Jack in the Green

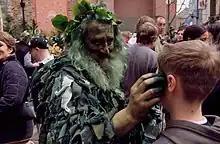
A bogey at Jack in the Green, Hastings.

According to Hutton, Raglan's presentation of the Jack in the Green as a pre-Christian survival "so perfectly reflected what mid-20th-century folklorists wished to believe that it became an orthodoxy". In her 1976 overview of British folk customs, for instance, the folklorist Christina Hole suggested that Jack in the Green was a "very ancient figure" who represented "the Summer itself, the very old bringer-in of the time of plenty".